Lycée et collège Victor-Duruy

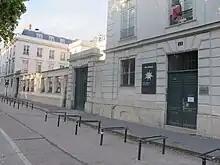
Main façade along

Lycée et collège Victor-Duruy is a public high school and sixth-form college/junior and senior high school in the 7th arrondissement of Paris. most of its approximately 2,000 students live in the 7th and 15th arrondissements.